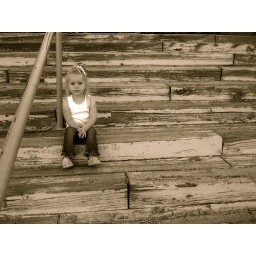
Evie sitting on the steps in black and white